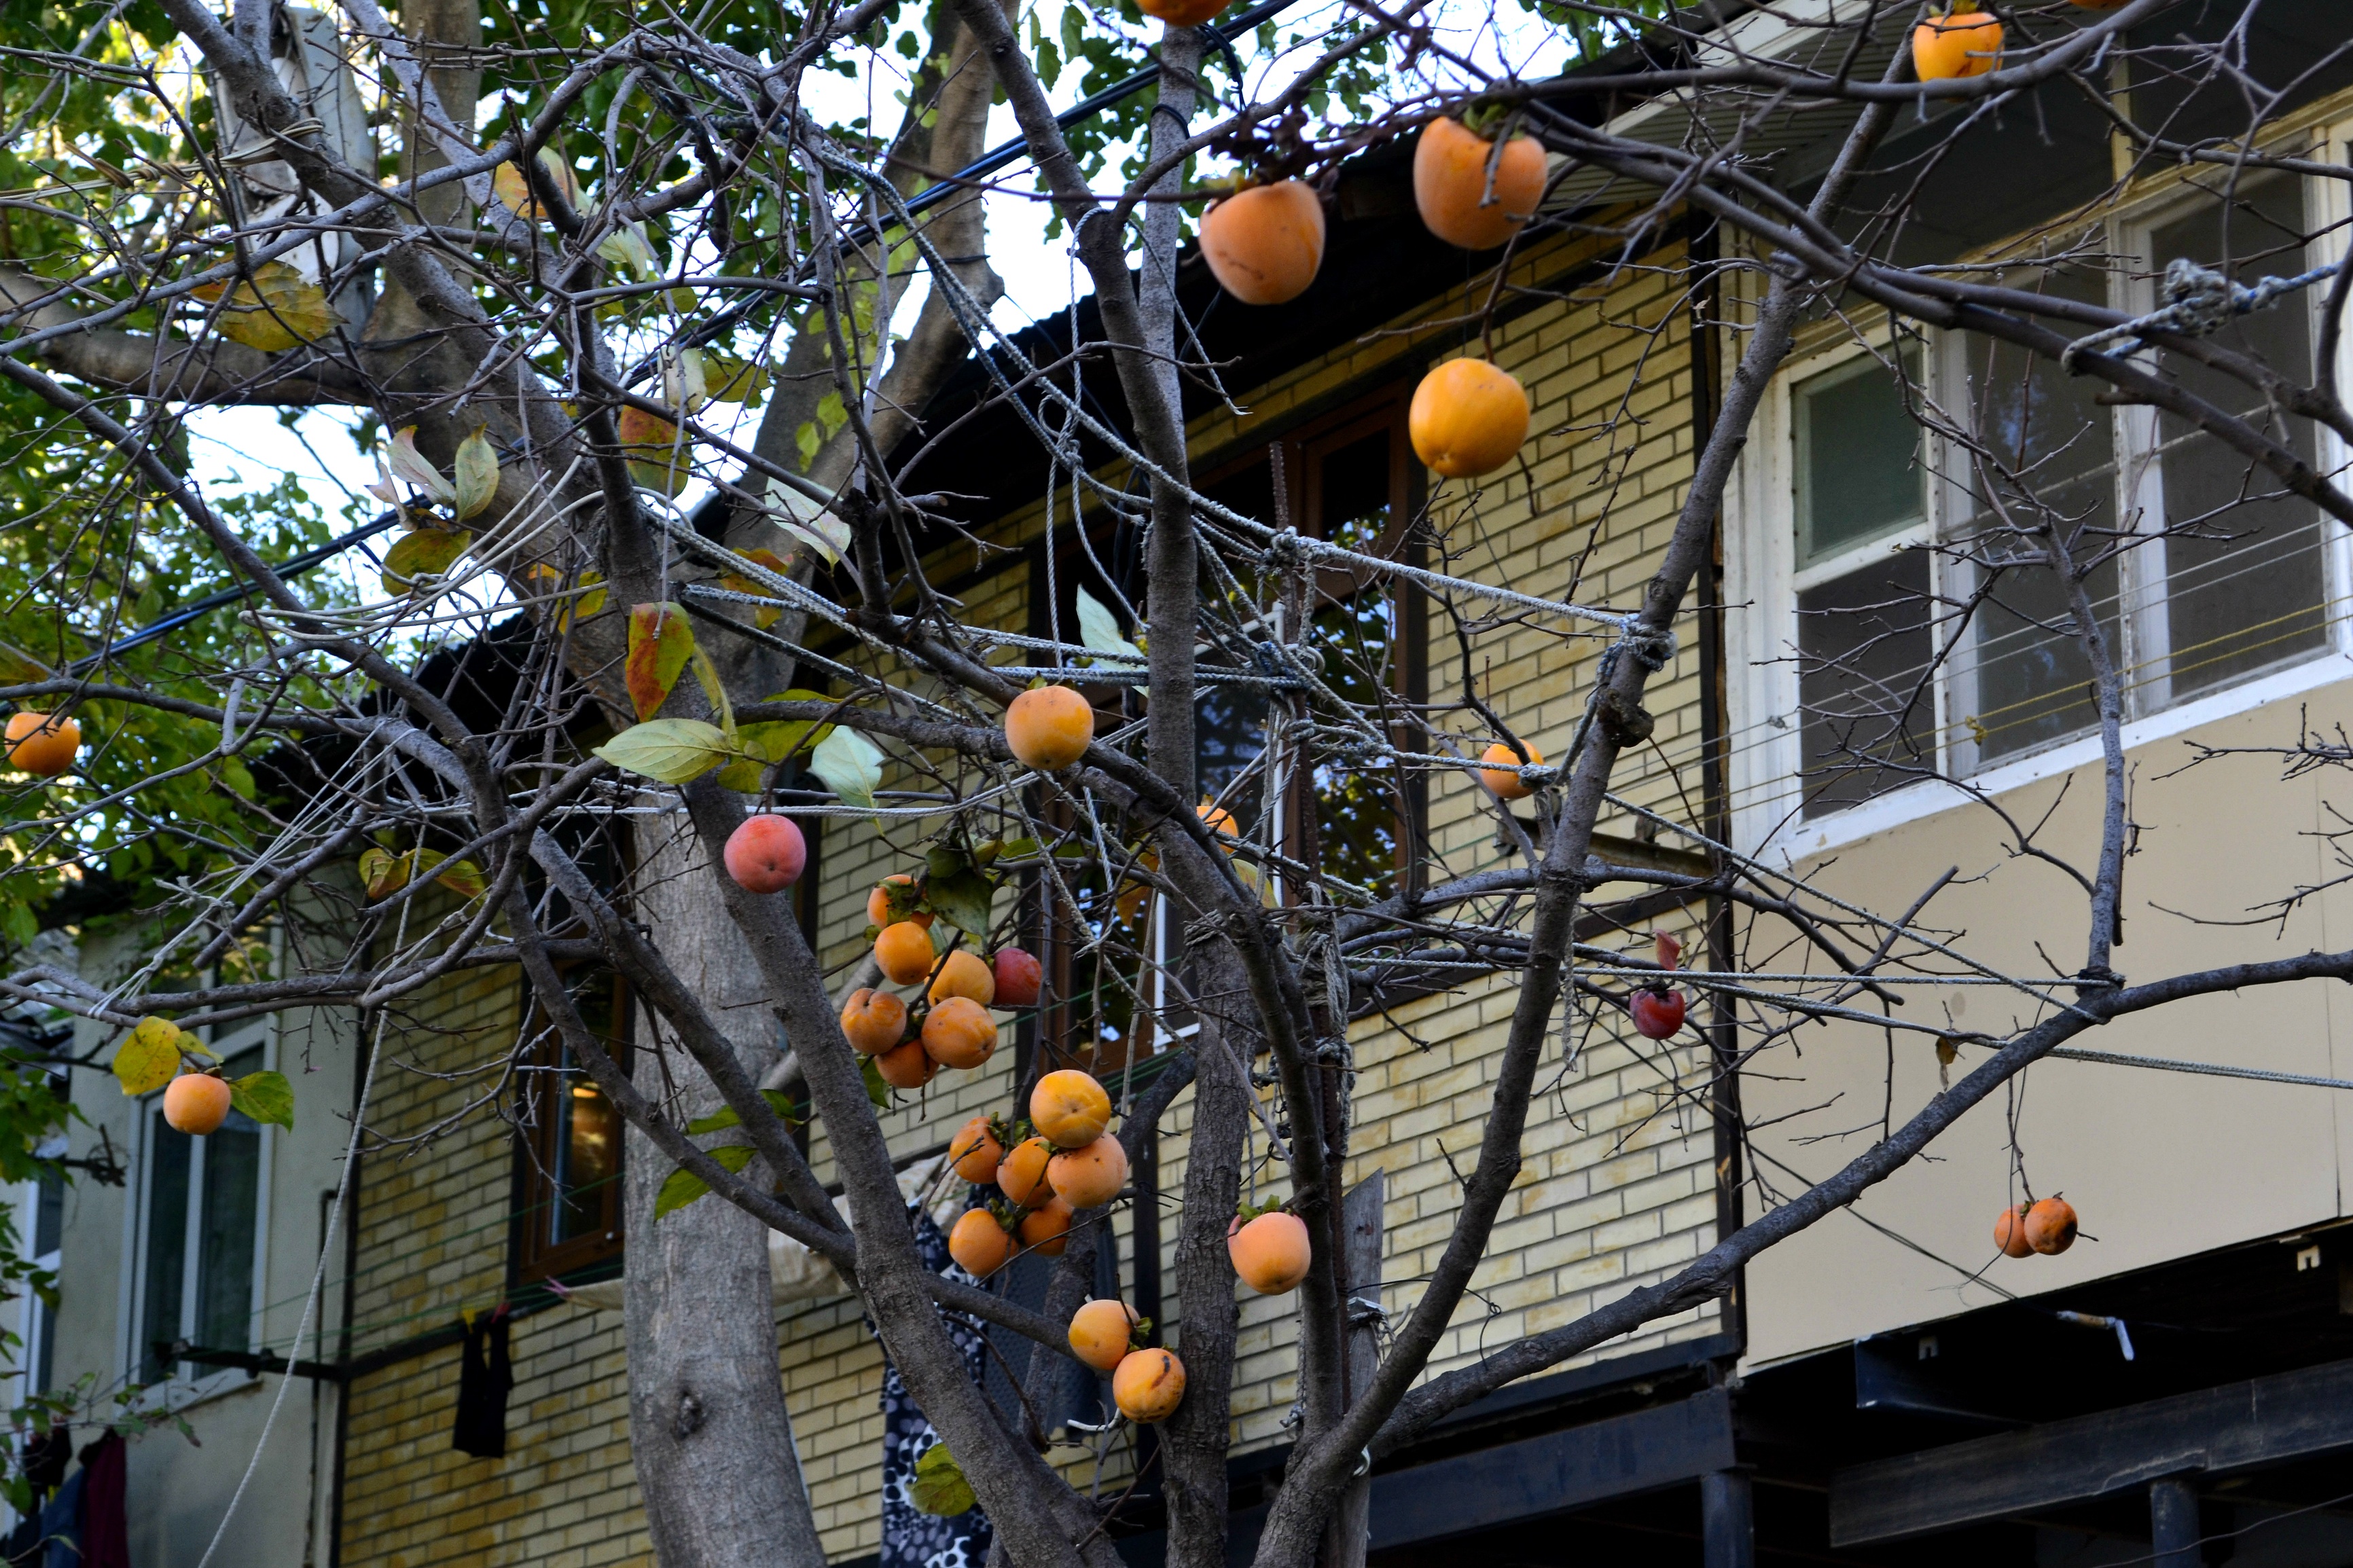
flower, spring, art, urban area